Giovanni di Cecco

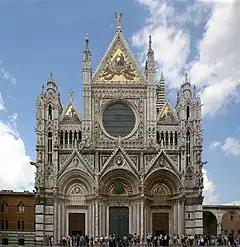
The facade of Siena Cathedral

Giovanni di Cecco was a Late Gothic architect and sculptor who worked in the region of Siena, Italy, in the 14th century.